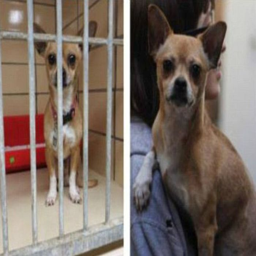
rescued pets before and after the rescue